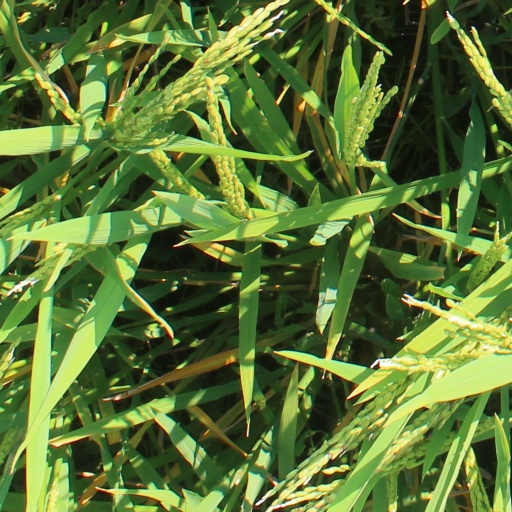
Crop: rice